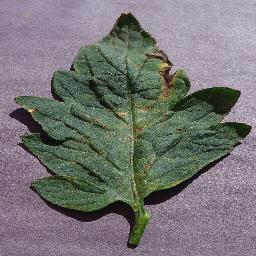
Label: Tomato___Target_Spot